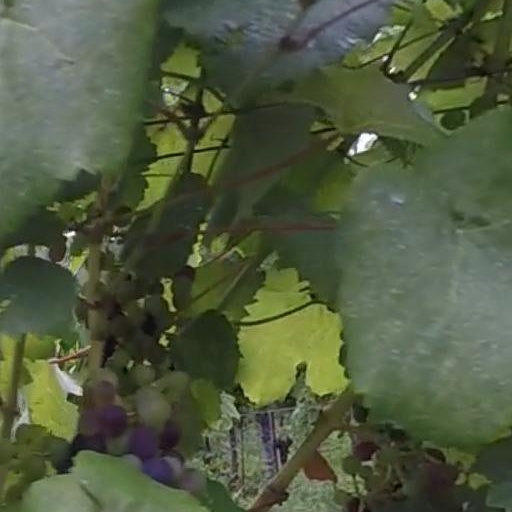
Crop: grape